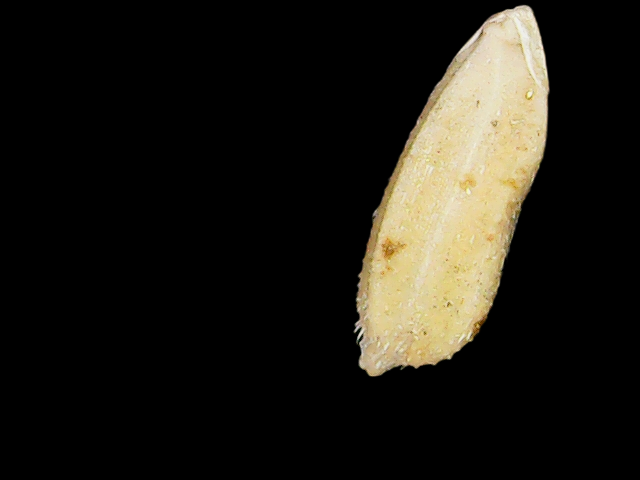
Rice variety: Bd33